Lancia Delta

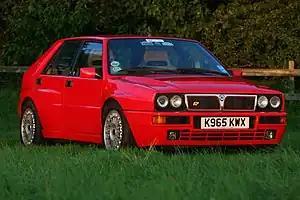
Lancia Delta HF integrale 16v Evoluzione II

Presented in June 1993, the second Evolution version of the Delta HF Integrale featured an updated version of the two-litre 16-valve turbo engine with more power, as well as a three-way catalyst and Lambda probe. A Marelli integrated engine control system with an 8 MHz clock frequency was installed, incorporating: